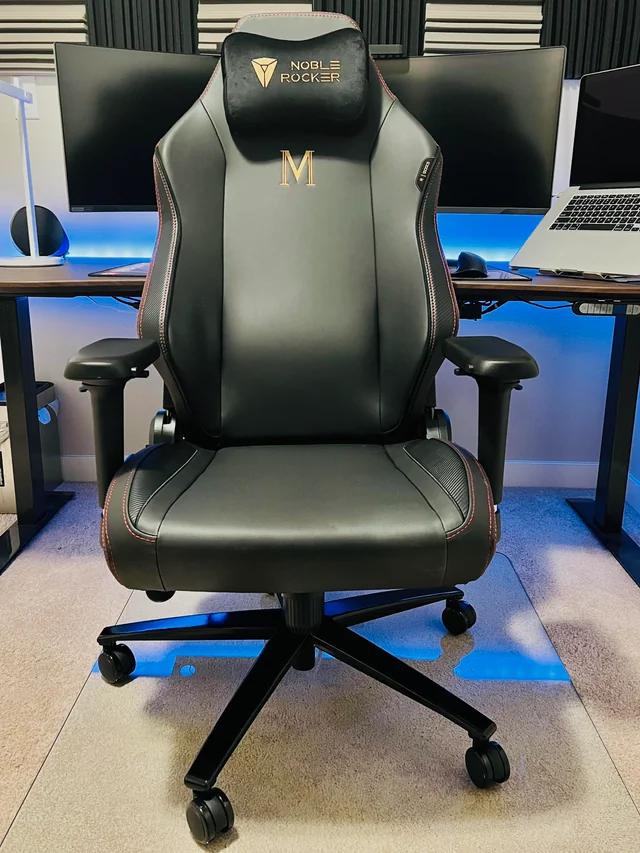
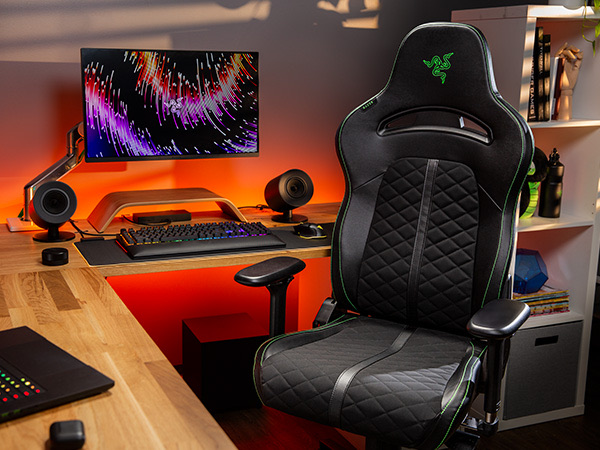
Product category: items_chair
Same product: no